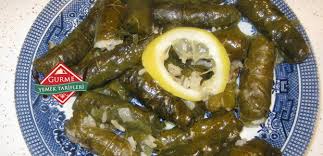
Yemek: yaprak_sarma